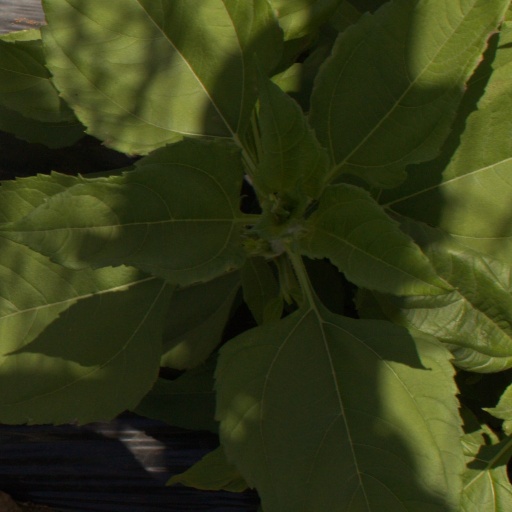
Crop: Jerusalem artichoke